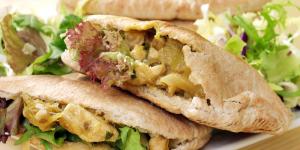
pan arabe relleno de pollo